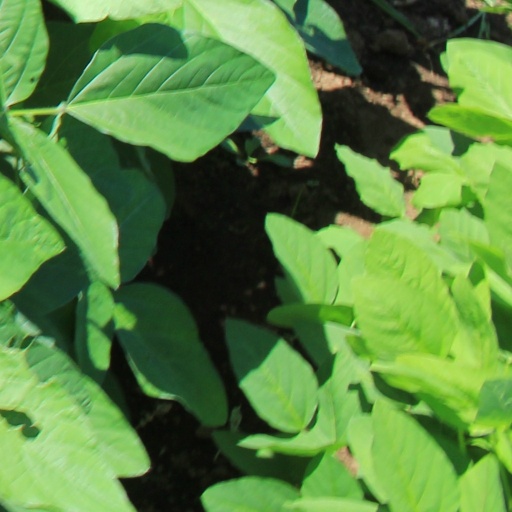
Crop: soybean